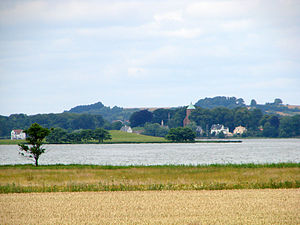
Skanderborg Sø
Skanderborg Sø ved Skanderborg består af to næsten lige store bassiner og er en del af Gudenåsystemet i Søhøjlandet.